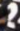
Number: 2